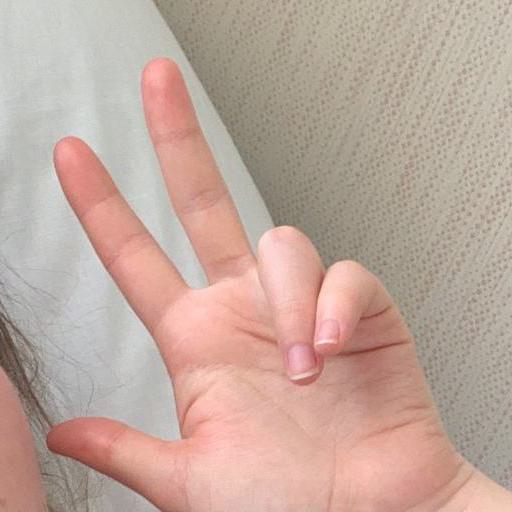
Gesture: three2